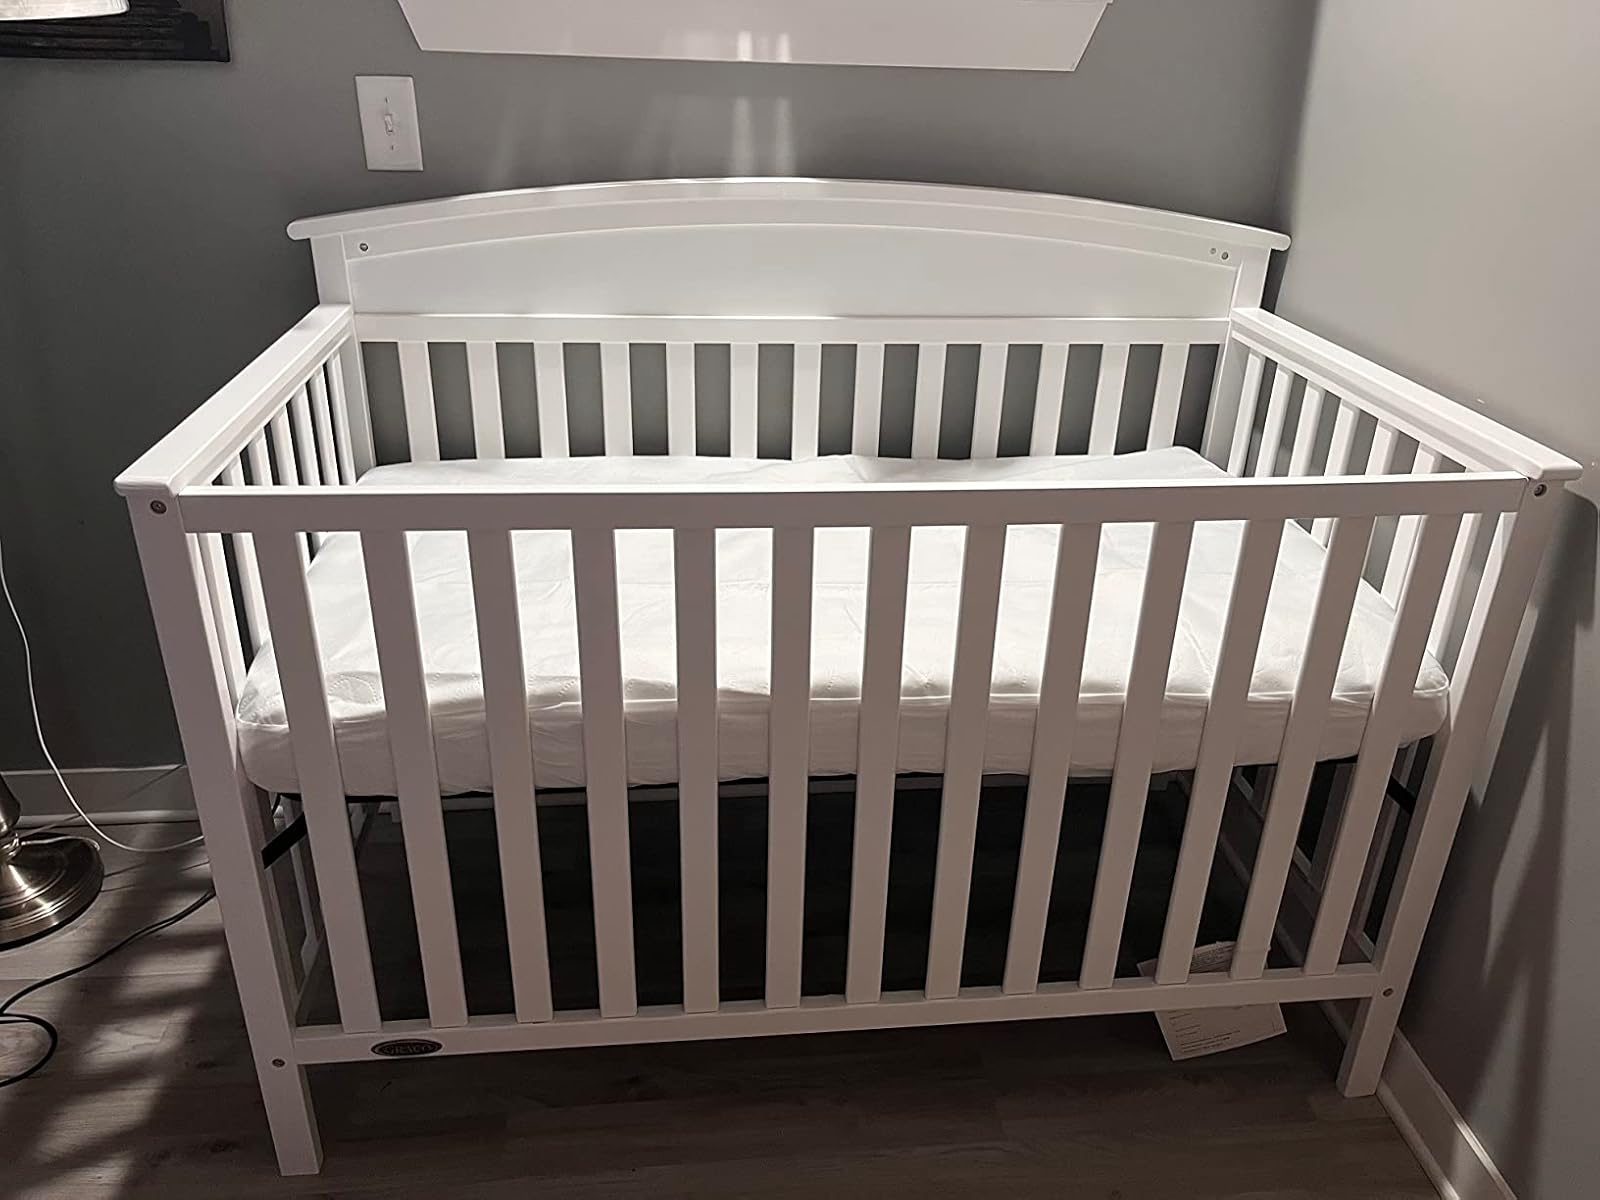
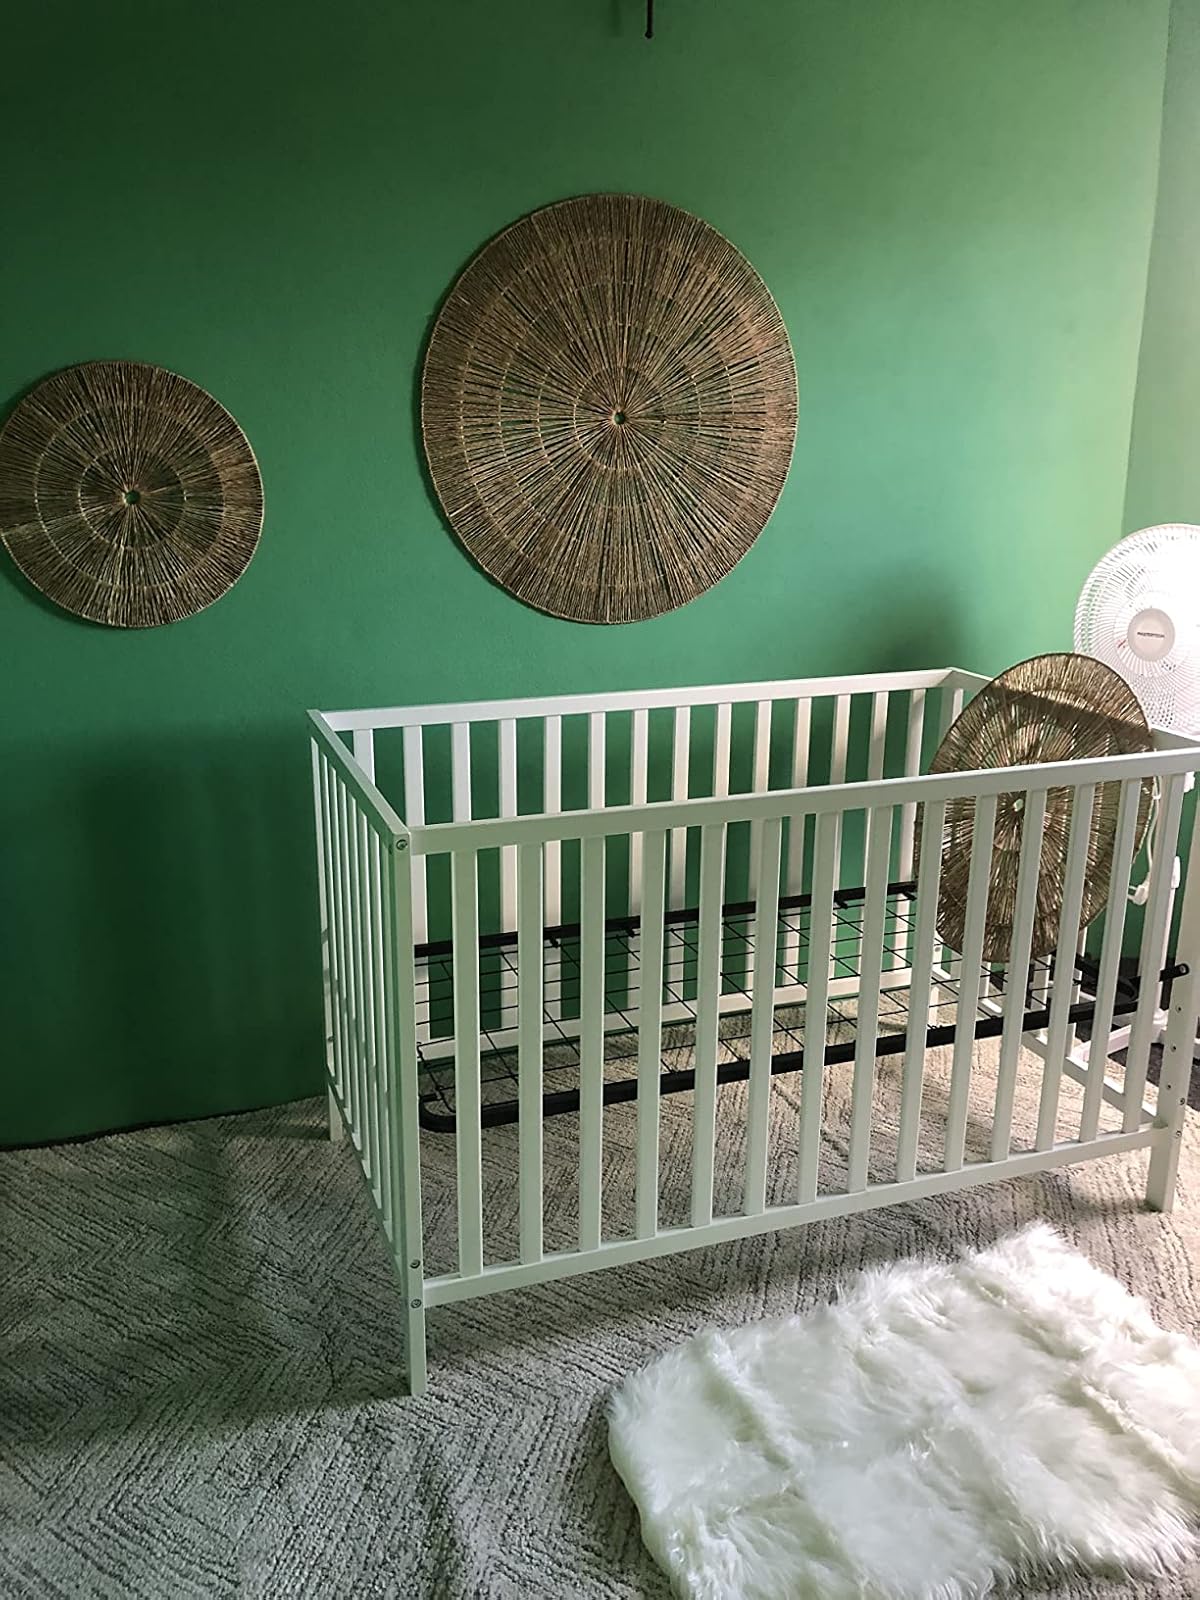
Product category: products_crib
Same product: no